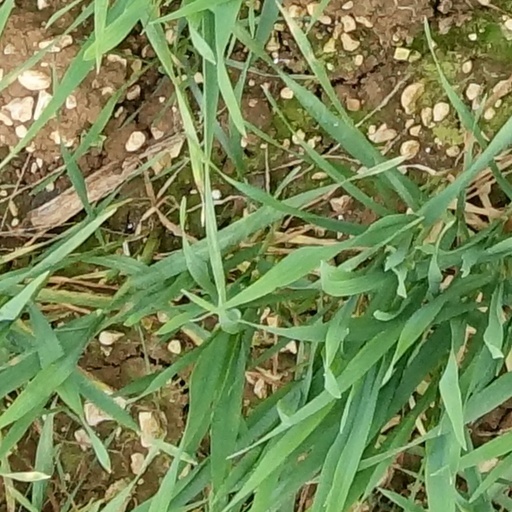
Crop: wheat